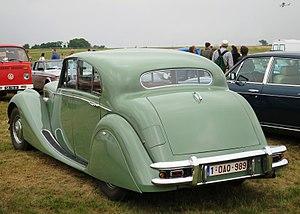
La Jaguar Mark V est une automobile produite par le constructeur anglais Jaguar Cars entre 1948 et 1951.